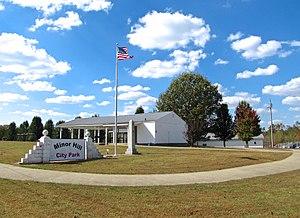
Minor Hill est une municipalité américaine située dans le comté de Giles au Tennessee.